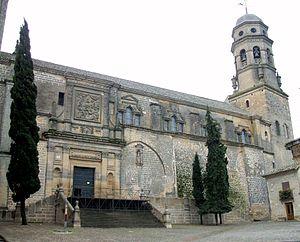
La cathédrale de Baeza se trouve dans la ville homonyme dans la province espagnole d'Andalousie. Elle est placée sous le vocable de la Nativité de la Bienheureuse Vierge Marie.